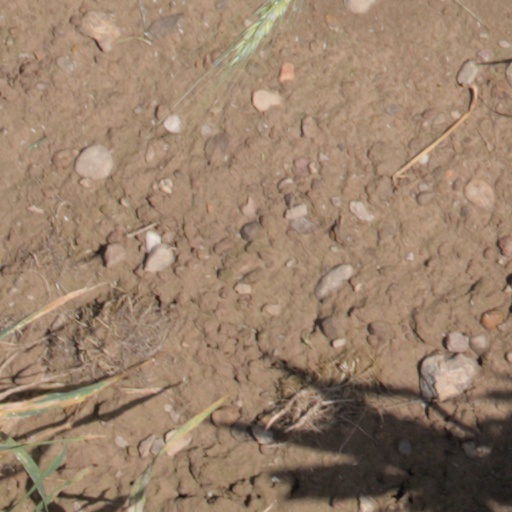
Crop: wheat